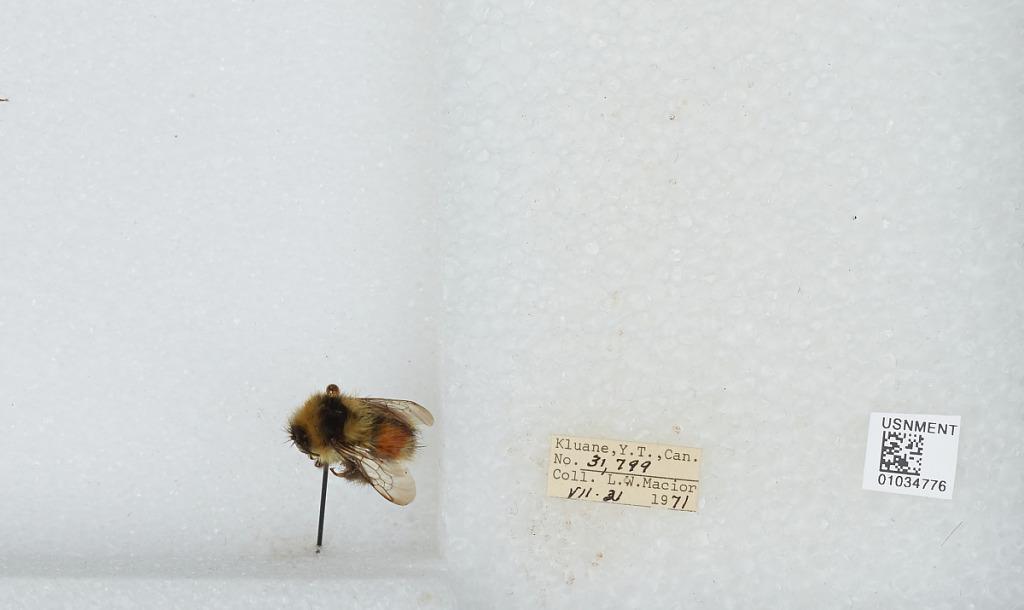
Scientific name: Bombus (Pyrobombus) sylvicola Kirby
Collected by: L. Macior
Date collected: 1971-7-21
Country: Canada
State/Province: Yukon Territory
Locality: Kluane
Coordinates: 60.75, -139.5